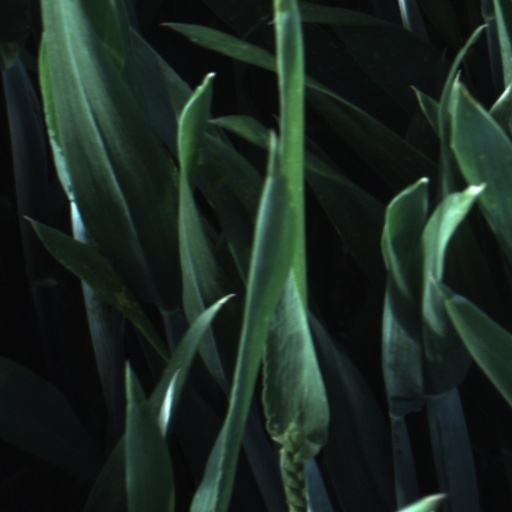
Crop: wheat